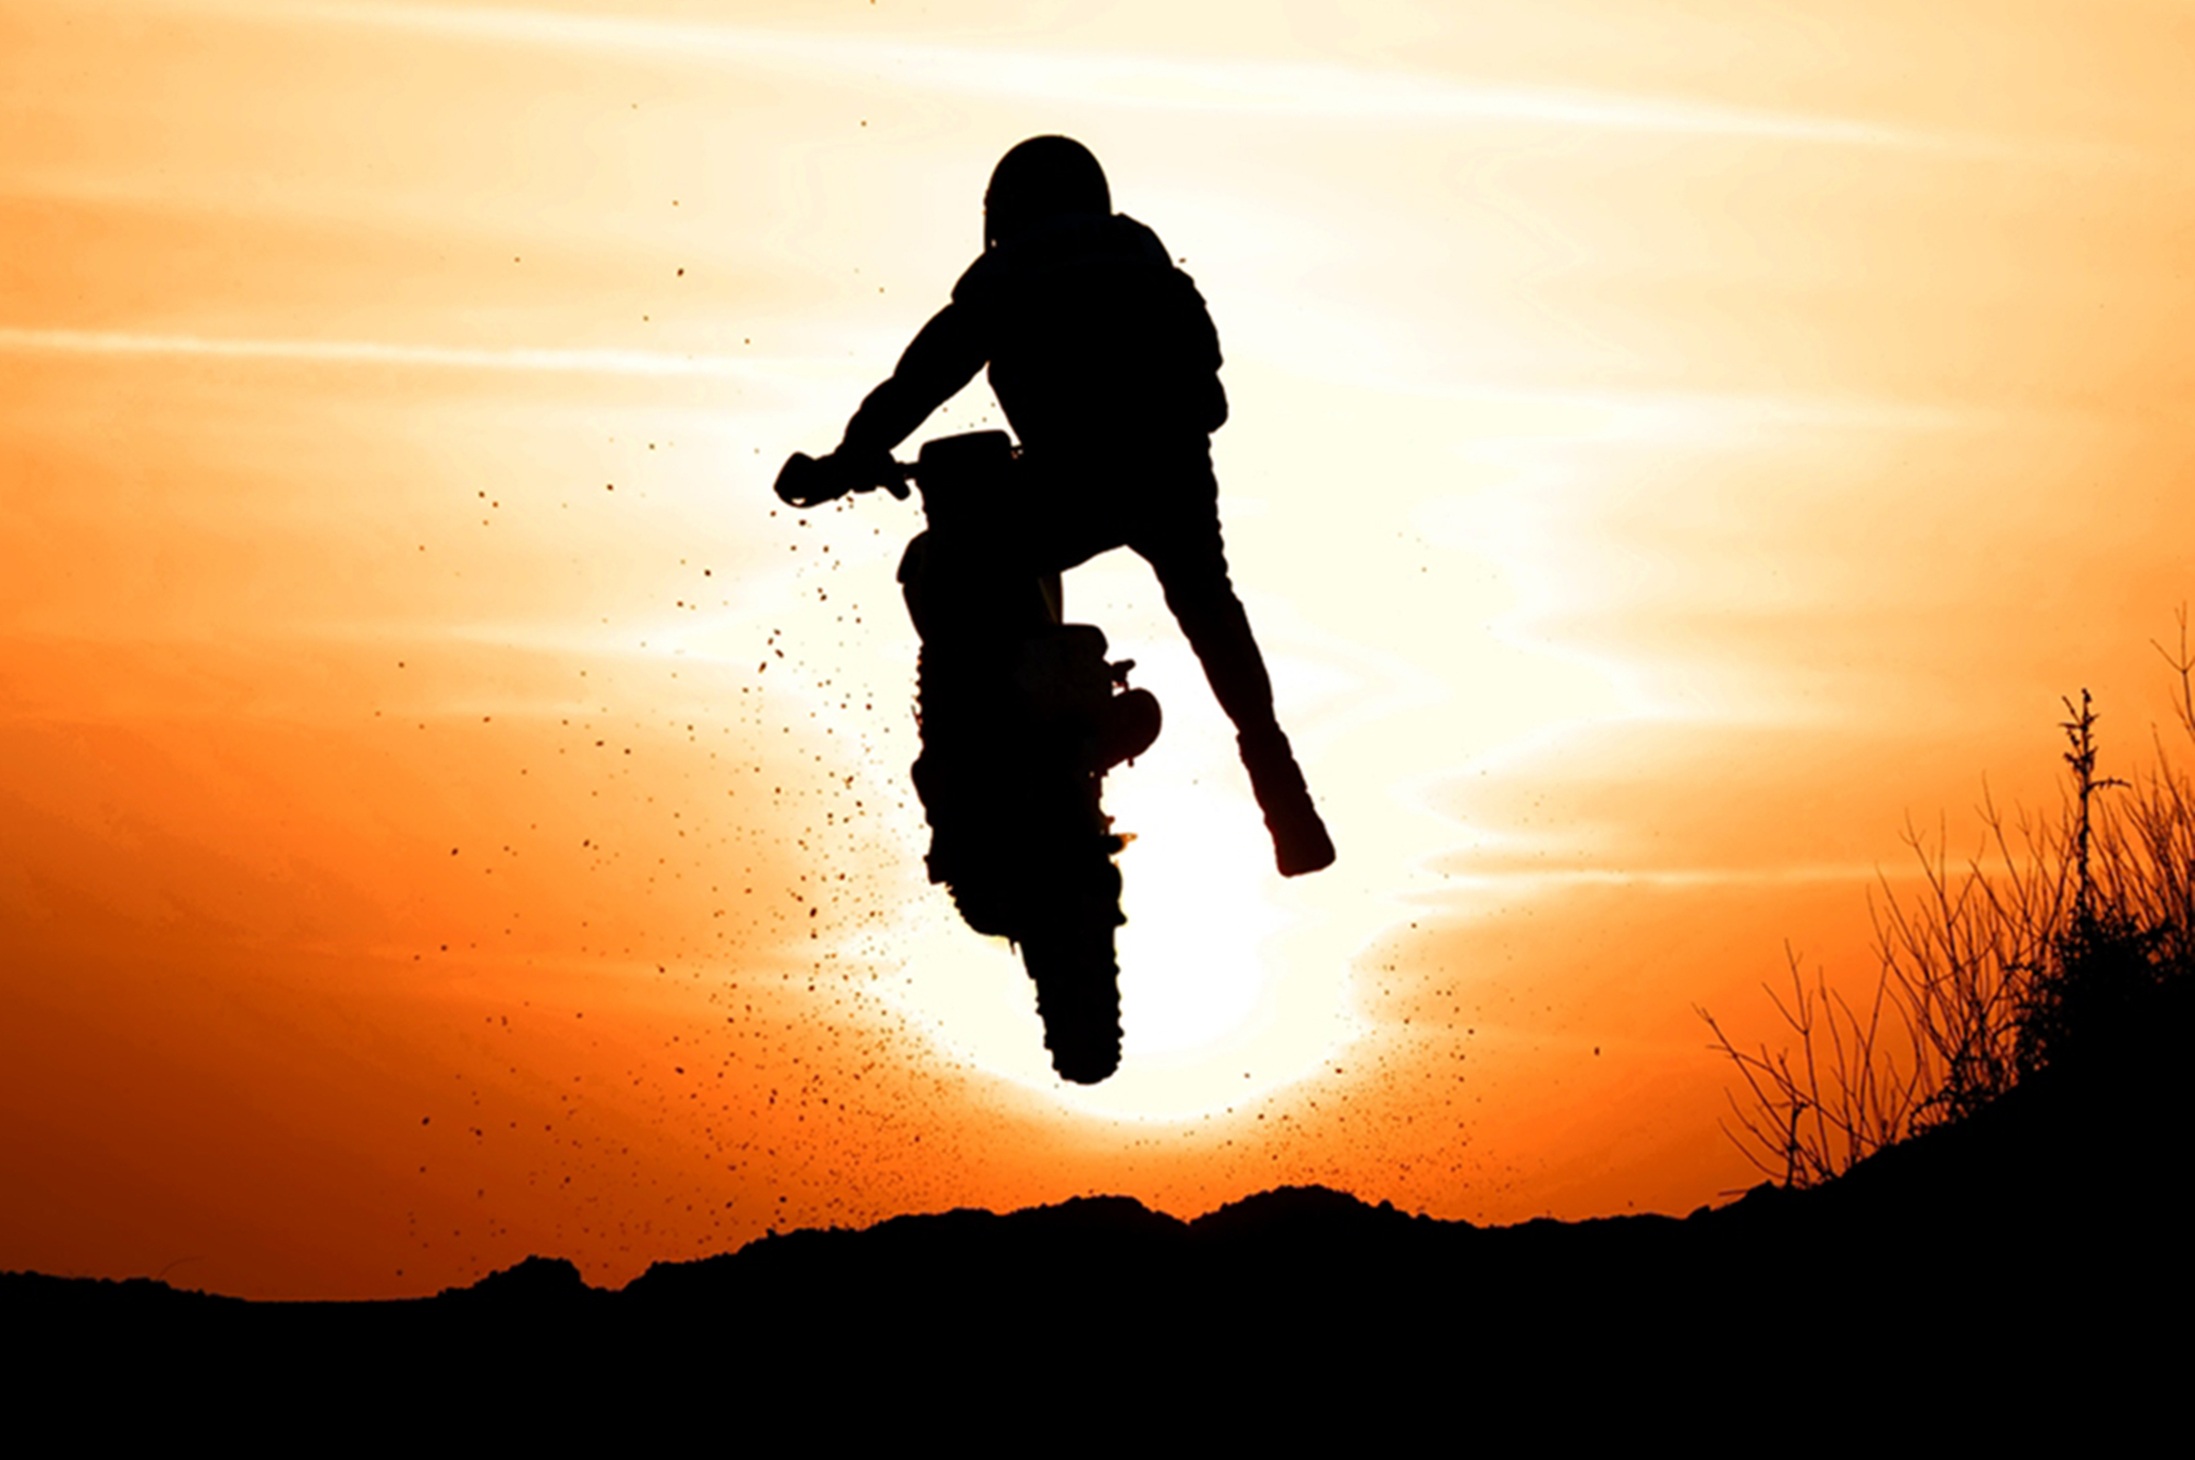
silhouette, sunset, morning, day, biker